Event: Nepal Earthquake
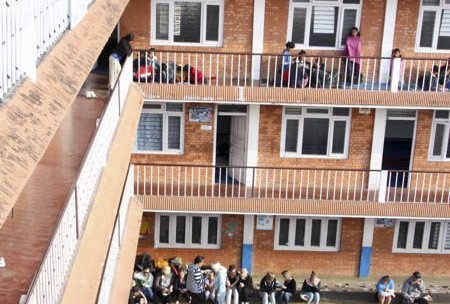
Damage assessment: no_damage